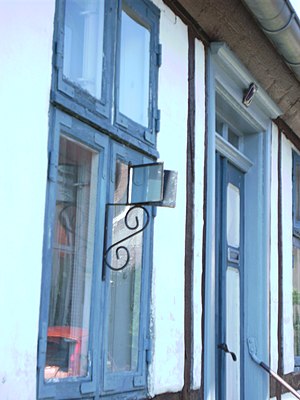
Gadespejl
Gadespejl i Nysted.
Et traditionelt gadespejl kaldes også spionspejl eller sladrespejl og er to spejle der er monteret udenfor et vindue på et hus. De mødes i en vinkel således at man fra indersiden af vinduet kan se hvad der sker udenfor på gaden i begge retninger.